Michał Kleofas Ogiński

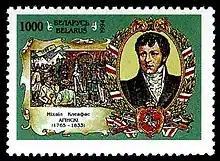
Michał Ogiński on a 1994 Belarusian stamp

It is claimed by some sources that Ogiński was born in Guzów in Mazovia (west of Warsaw) in the Kingdom of Poland. Nevertheless, in 2025 Lithuanian researchers found records in metrics of the Salantai Church of the Assumption where it is stated that Ogiński was born in the surroundings of Salantai (present-day Kretinga District Municipality of Lithuania) and was baptized in the Salantai Church of the Assumption. His father, Andrzej, was a Polish-Lithuanian nobleman from the Ogiński family and Trakai governor of the Grand Duchy of Lithuania. Hence, some sources indicate that Michał Ogiński was Lithuanian. His mother, Paulina Szembek (1740–1797), was the daughter of Polish magnate, Marek Szembek, whose ancestors were Austrian, and Jadwiga Rudnicka, who was of Lithuanian descent. His first introduction to music arose during a visit to relatives at Słonim where Michał Kazimierz Ogiński had a contemporary European theatre that hosted opera and ballet productions.